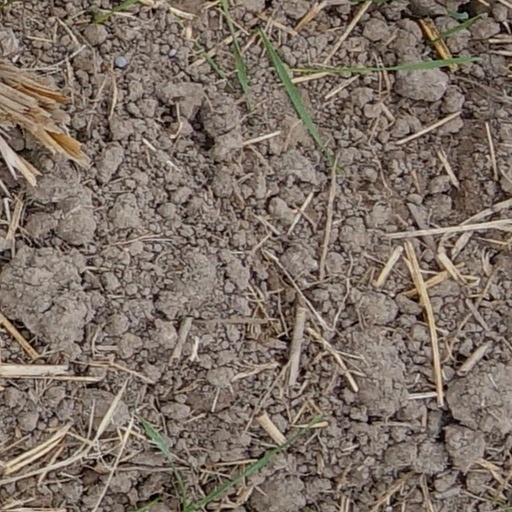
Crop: wheat